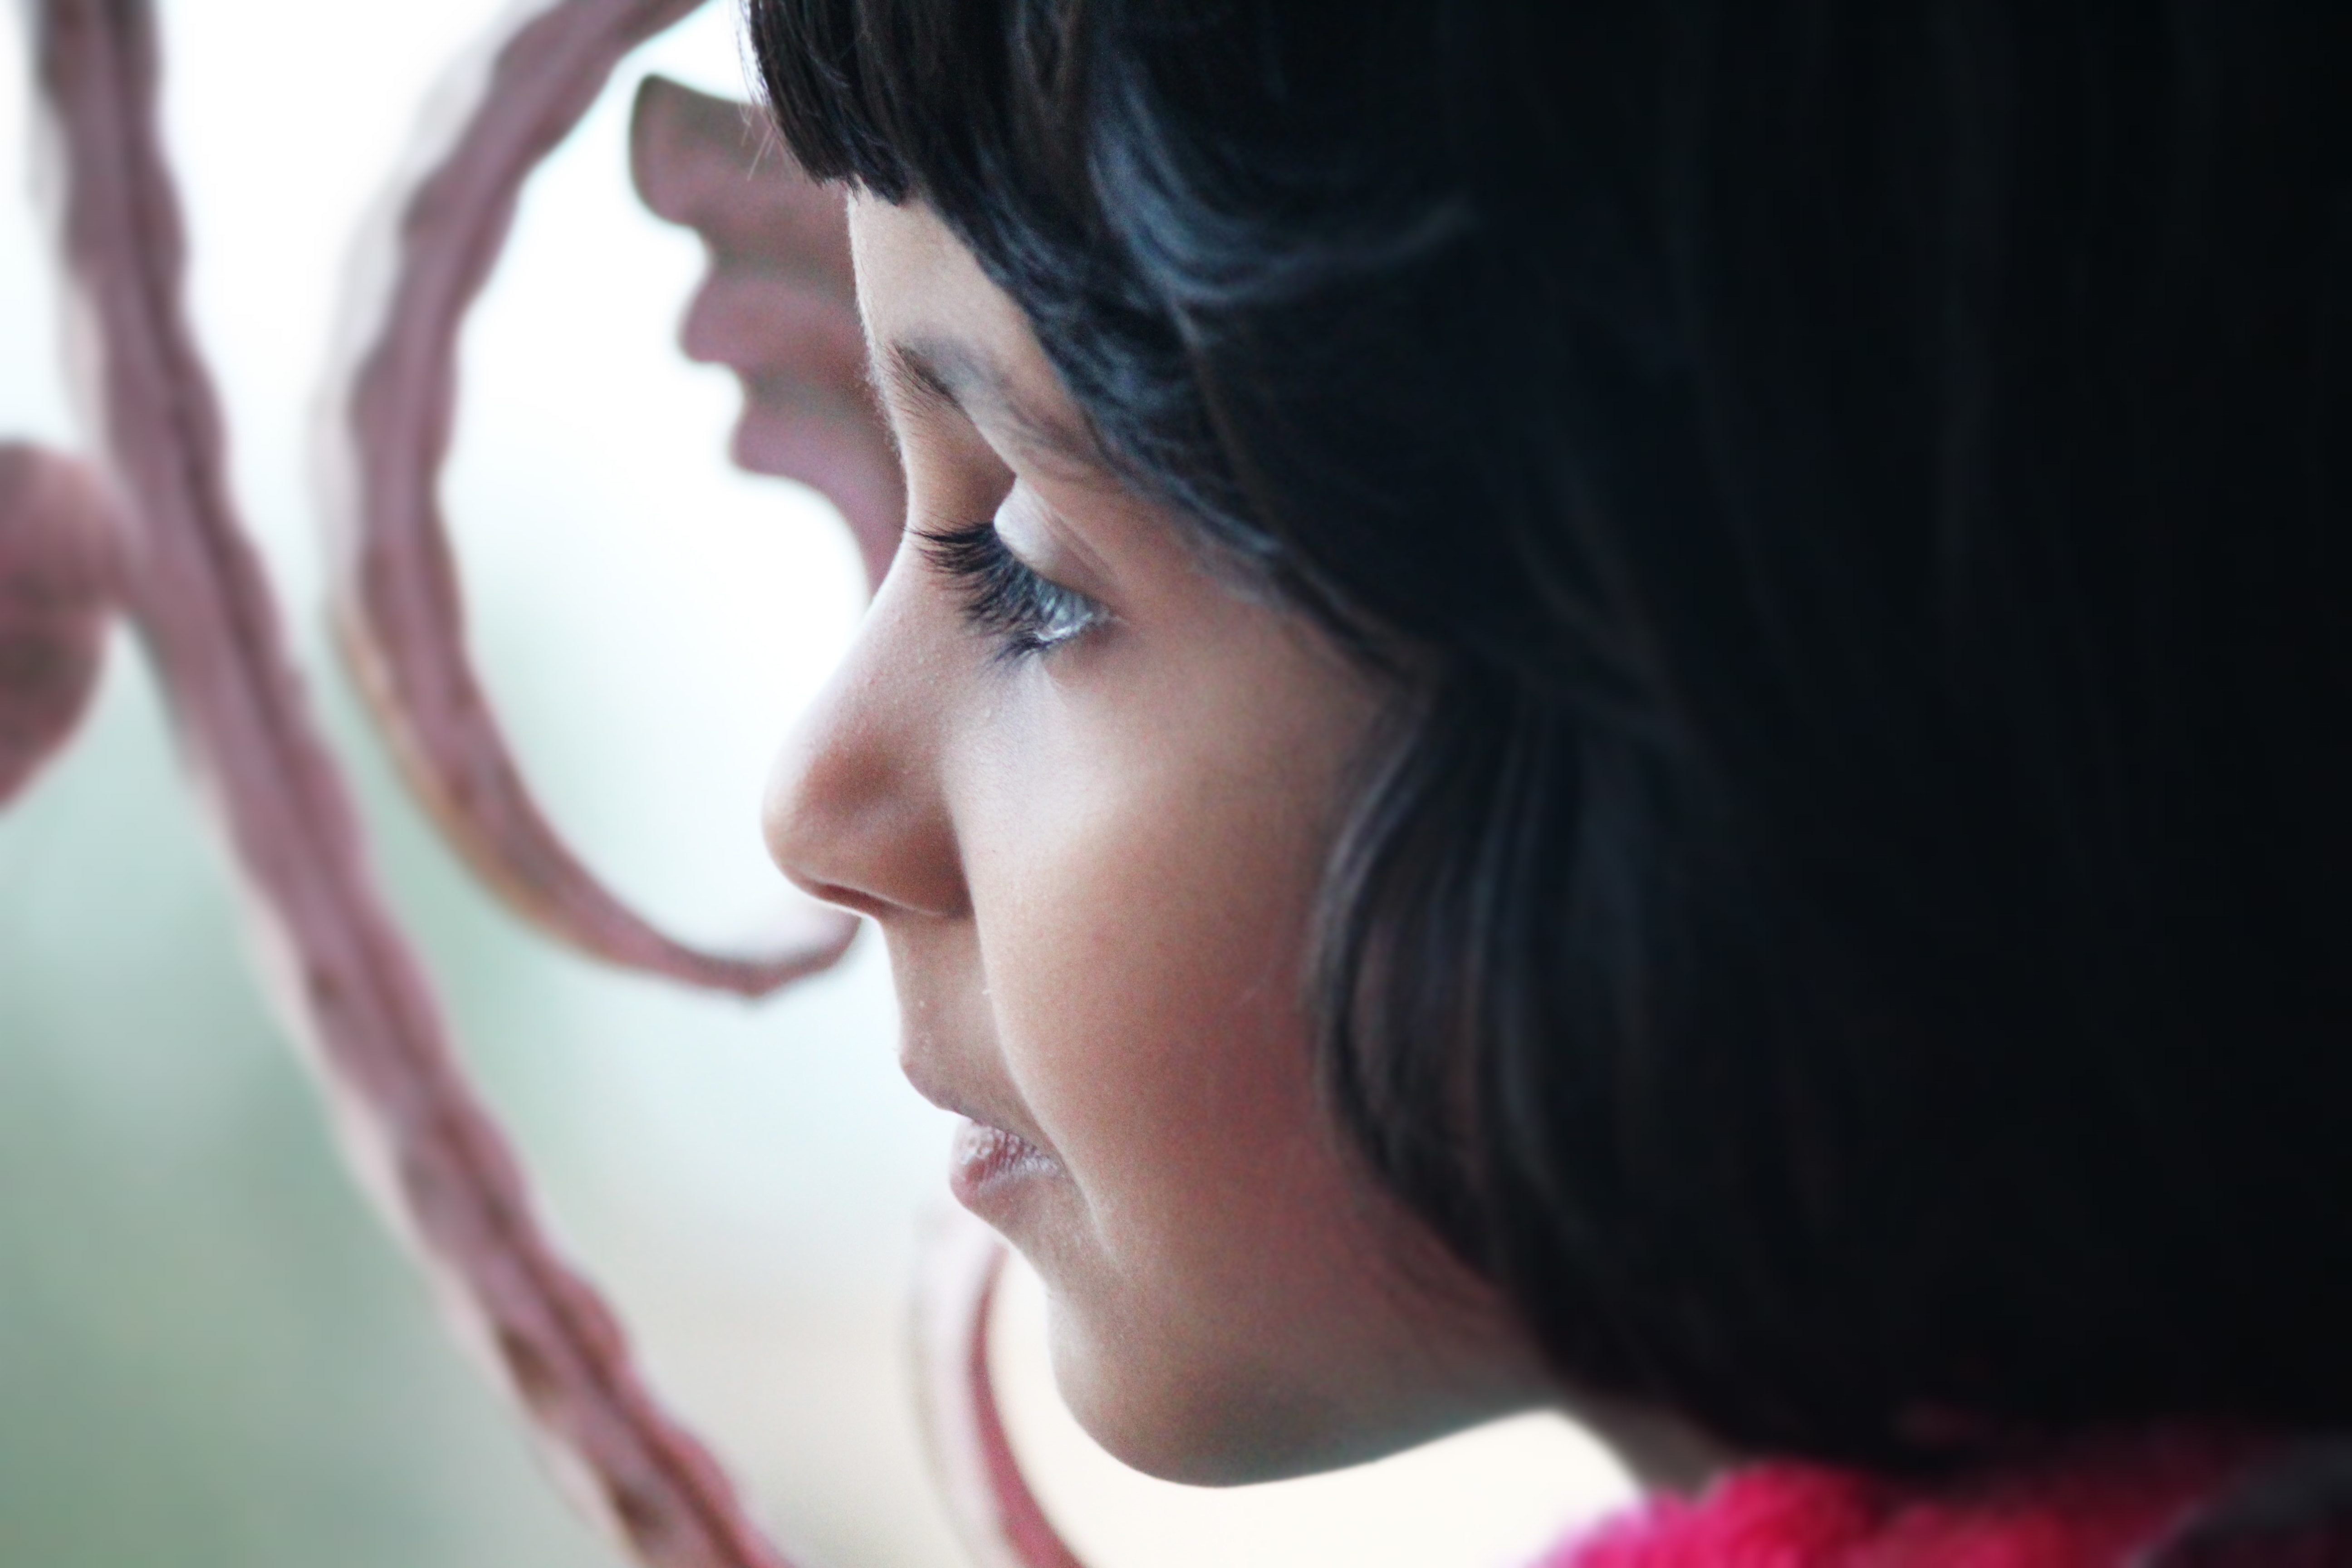
person, girl, woman, hair, photography, cute, looking, portrait, model, red, romance, child, ear, facial expression, lip, hairstyle, mouth, close up, human body, face, nose, eye, head, skin, beauty, organ, staring, emotion, iraq, interaction, photo shoot, brown hair, sense, portrait photography